Charlotte Burbury

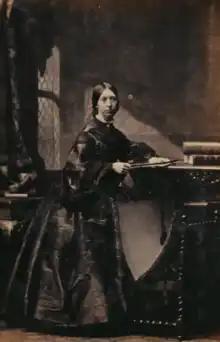

Charlotte Amy May Kennedy became Charlotte Amy May Burbury (1832 – 14 November 1895) was a British educationist. She was the secretary of the London National Society for Women's Suffrage as well as serving as a governor of the first English hospital to train women doctors and an early day-school for girls. She also supported the committee of the Society for the Employment of Women.